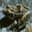
Label: frog